Khin Kyi

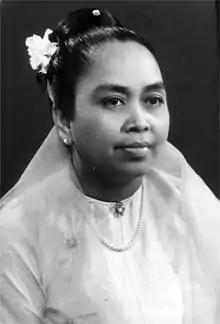

Maha Thiri Thudhamma Khin Kyi (16 April 1912 – 27 December 1988) was a Burmese politician and diplomat, best known for her marriage to the country's leader, Aung San, with whom she had four children, including Aung San Suu Kyi. She served as the Minister of Social Welfare and MP of the Pyithu Hluttaw for Lanmadaw Township.